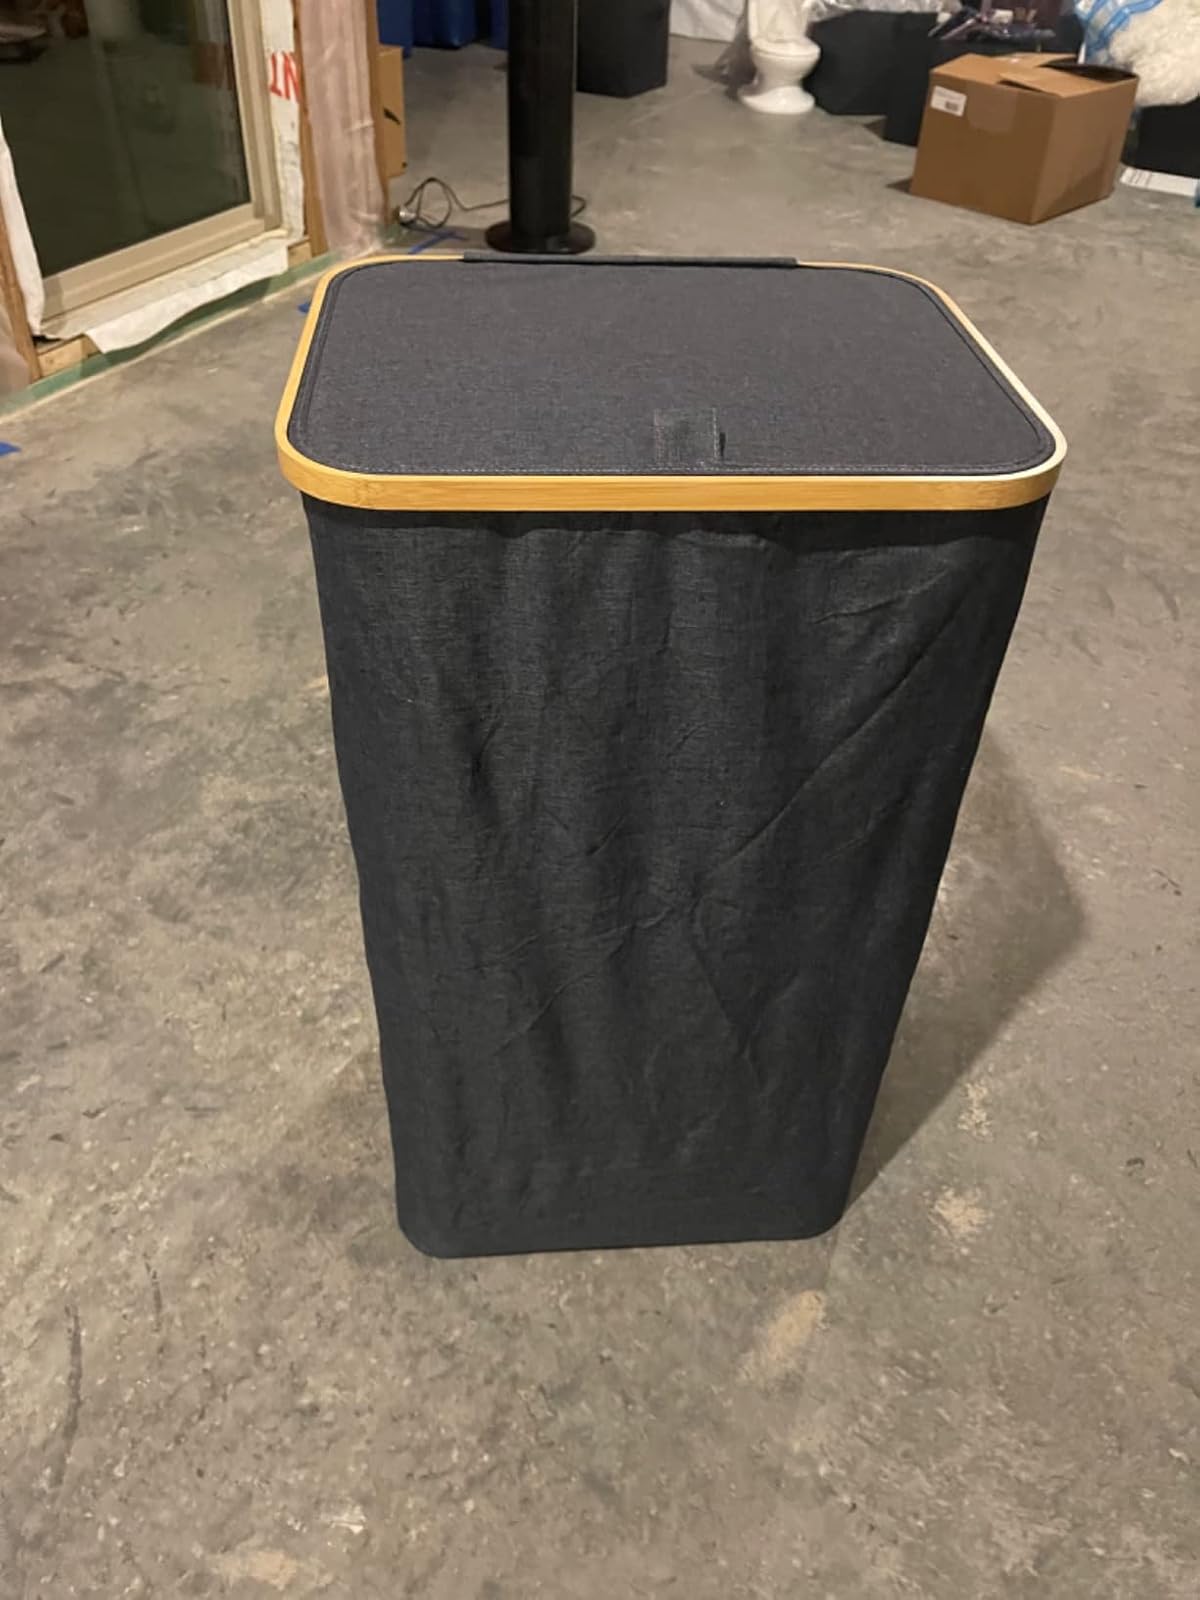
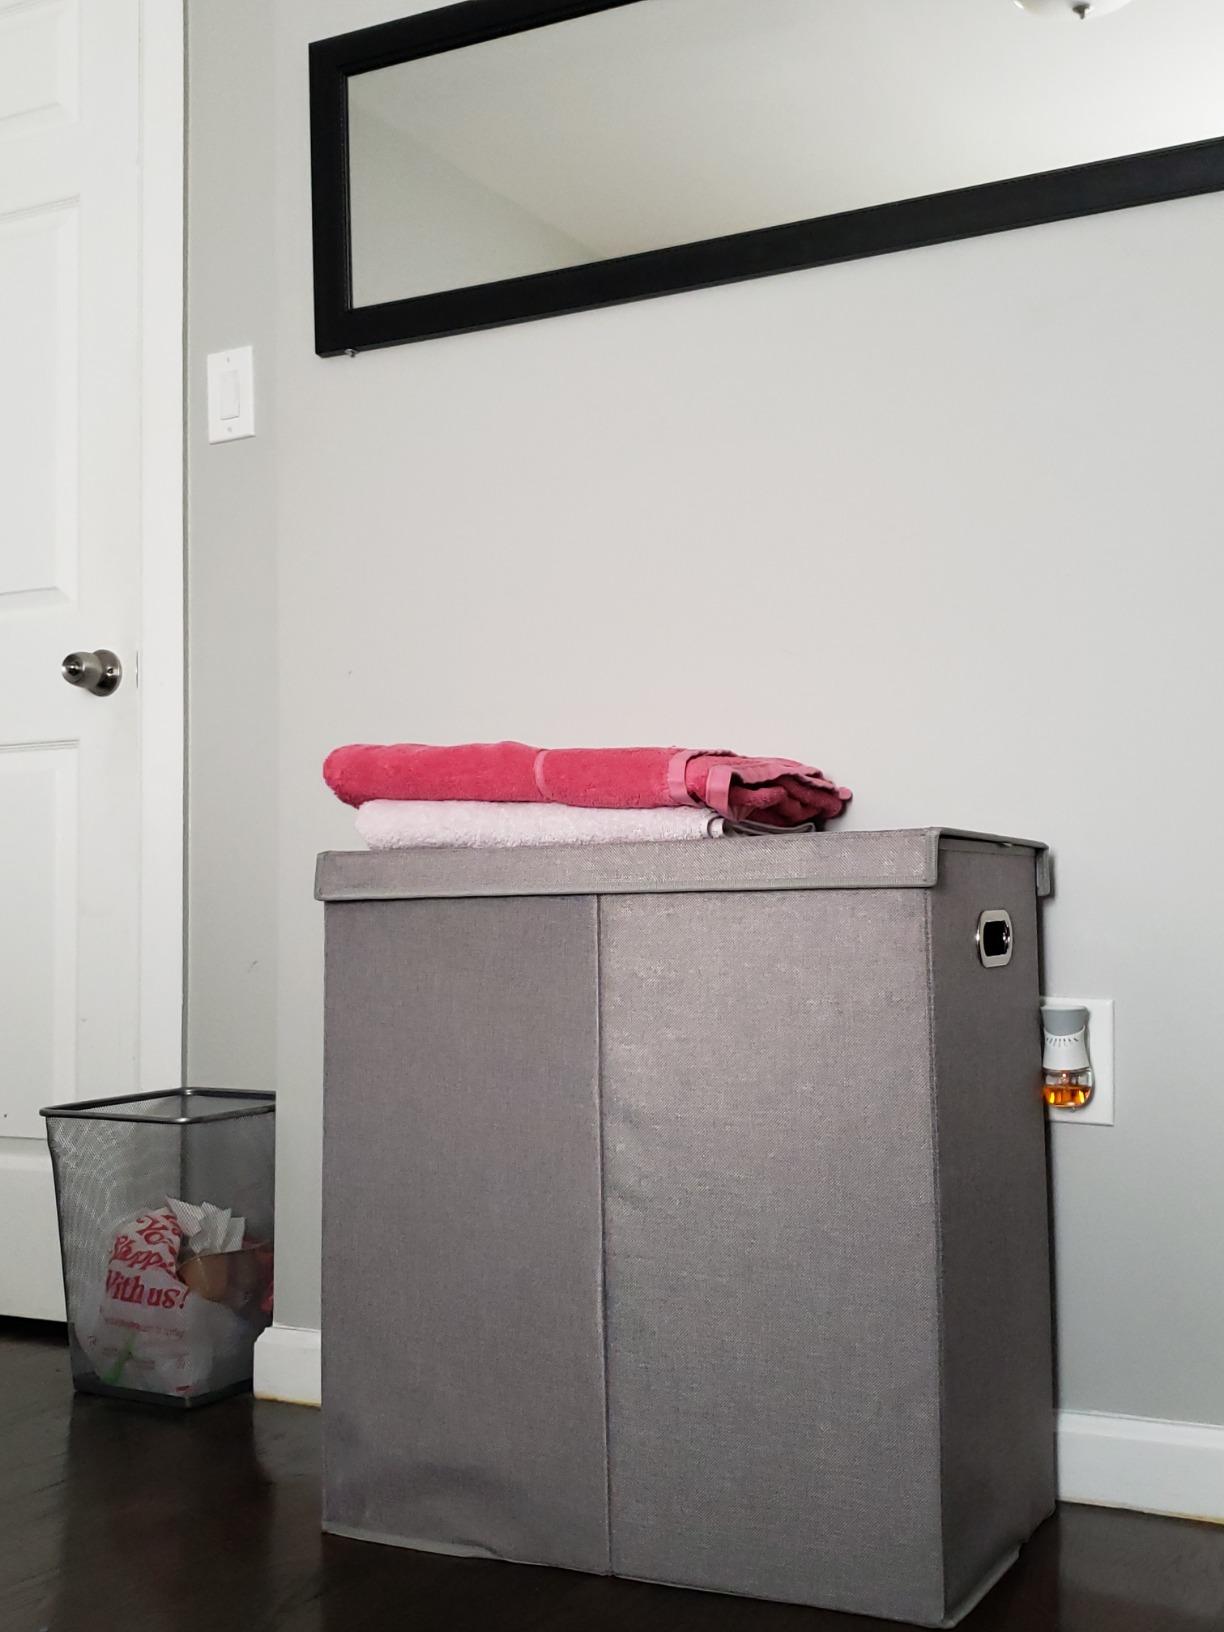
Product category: items_hamper
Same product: no